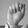
ASL letter: A